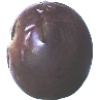
Label: Passion Fruit 1